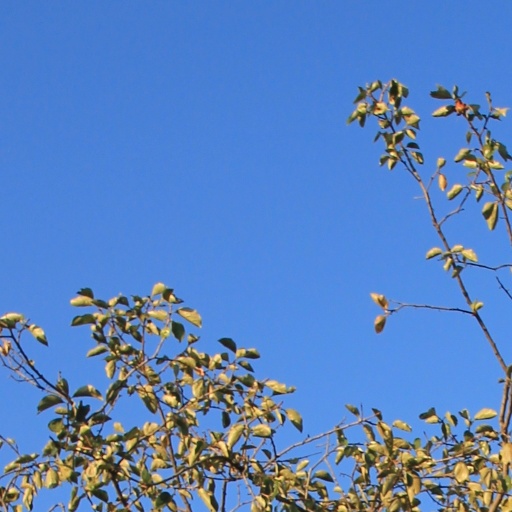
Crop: grape